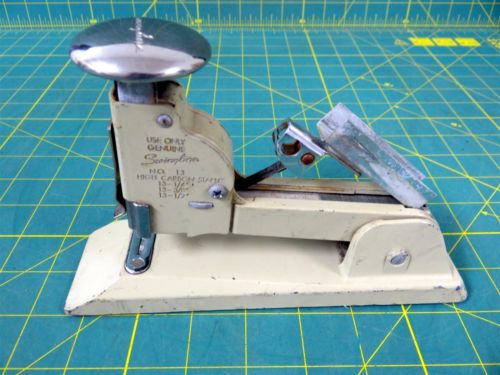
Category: stapler